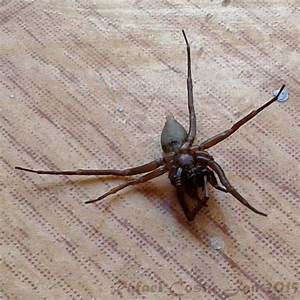
Label: ragno